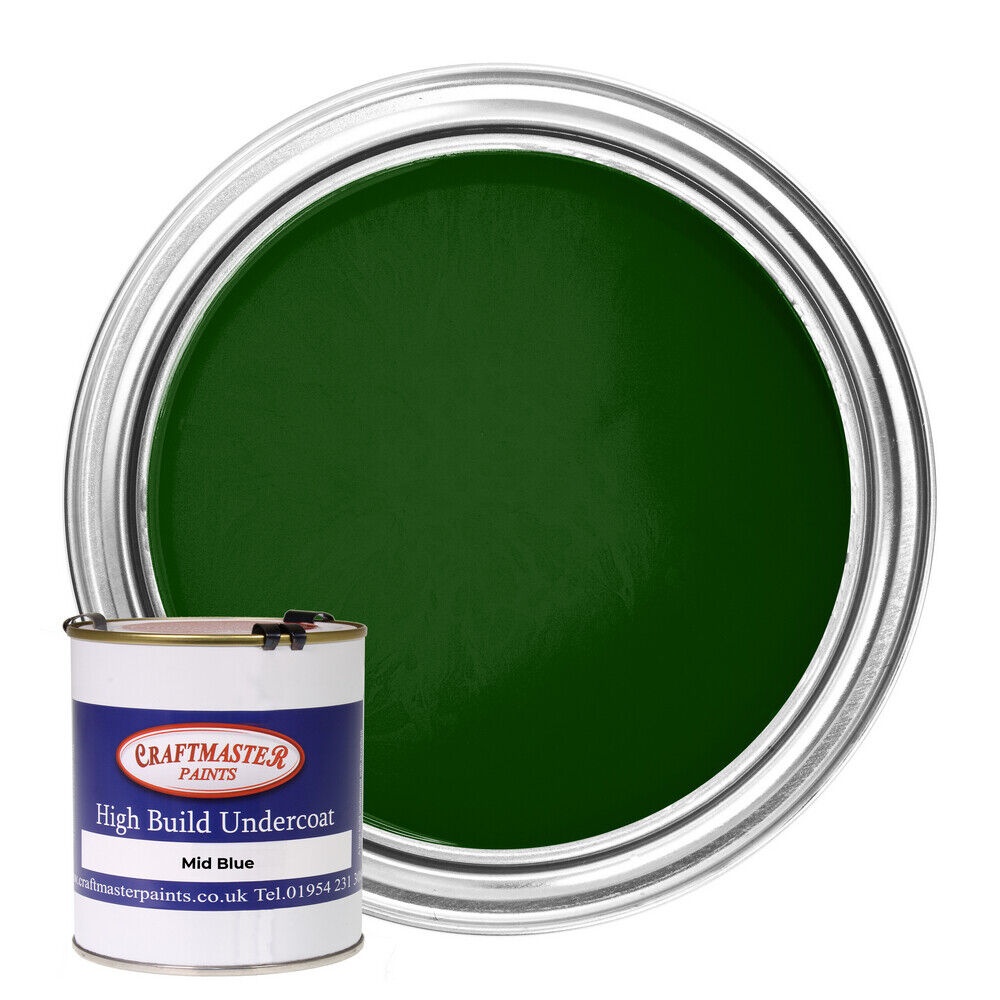
Craftmaster Boat Paint Mid Green Undercoat 1Ltr Narrowboat Canalboat
Craftmaster High Build Undercoat is a synthetic undercoat formulated for brush application but also sprays well. It offers a high build paint to build film thickness for the Craftmaster Coach Enamel range. Size: 1 LTR Colour: Mid Green Application: Brush or spray Touch Dry: 2hrs at 20°C Through Dry: 16hrs at 20°C Overcoat: 24hrs (minimum) This boat paint is the perfect solution for any boat enthusiast looking to update their vessel. The Craftmaster brand ensures superior quality, while the Mid Green colour gives a sleek and modern feel. The 1 ltr undercoat is ideal for use on narrowboats and canalboats, guaranteeing a professional finish. Whether you're a professional or a DIY enthusiast, this boat paint is easy to use and provides long-lasting durability. It's suitable for a variety of surfaces and can be used to give your boat a fresh new look. Order now and transform your boat into a work of art.
Brand: Epifanes
Category: Vehicles & Parts > Vehicle Parts & Accessories > Watercraft Parts & Accessories > Watercraft Care > Watercraft Polishes